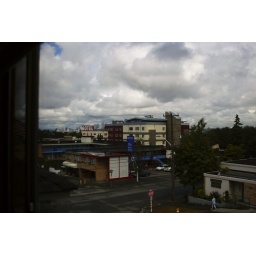
This is what the view is like from our bed in bedroom 1.